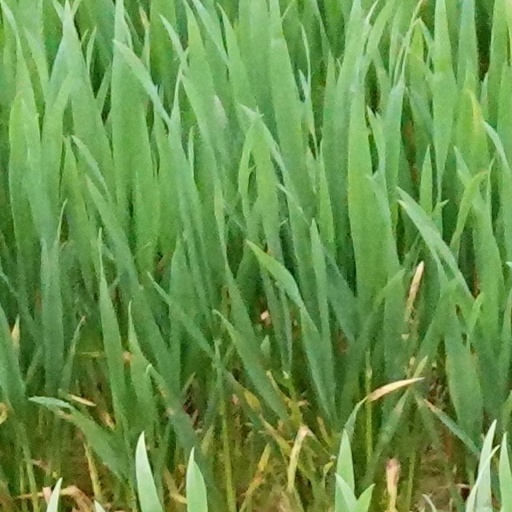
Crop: wheat